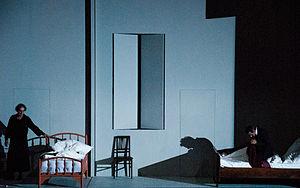
Luc Bondy, né le 17 juillet 1948 à Zurich et mort dans la même ville le 28 novembre 2015, est un metteur en scène, acteur et réalisateur suisse dont la carrière, commencée en Allemagne, s'est ensuite déroulée dans différents pays, notamment en France, où il est directeur de 2012 à 2015 du Théâtre de l'Odéon.